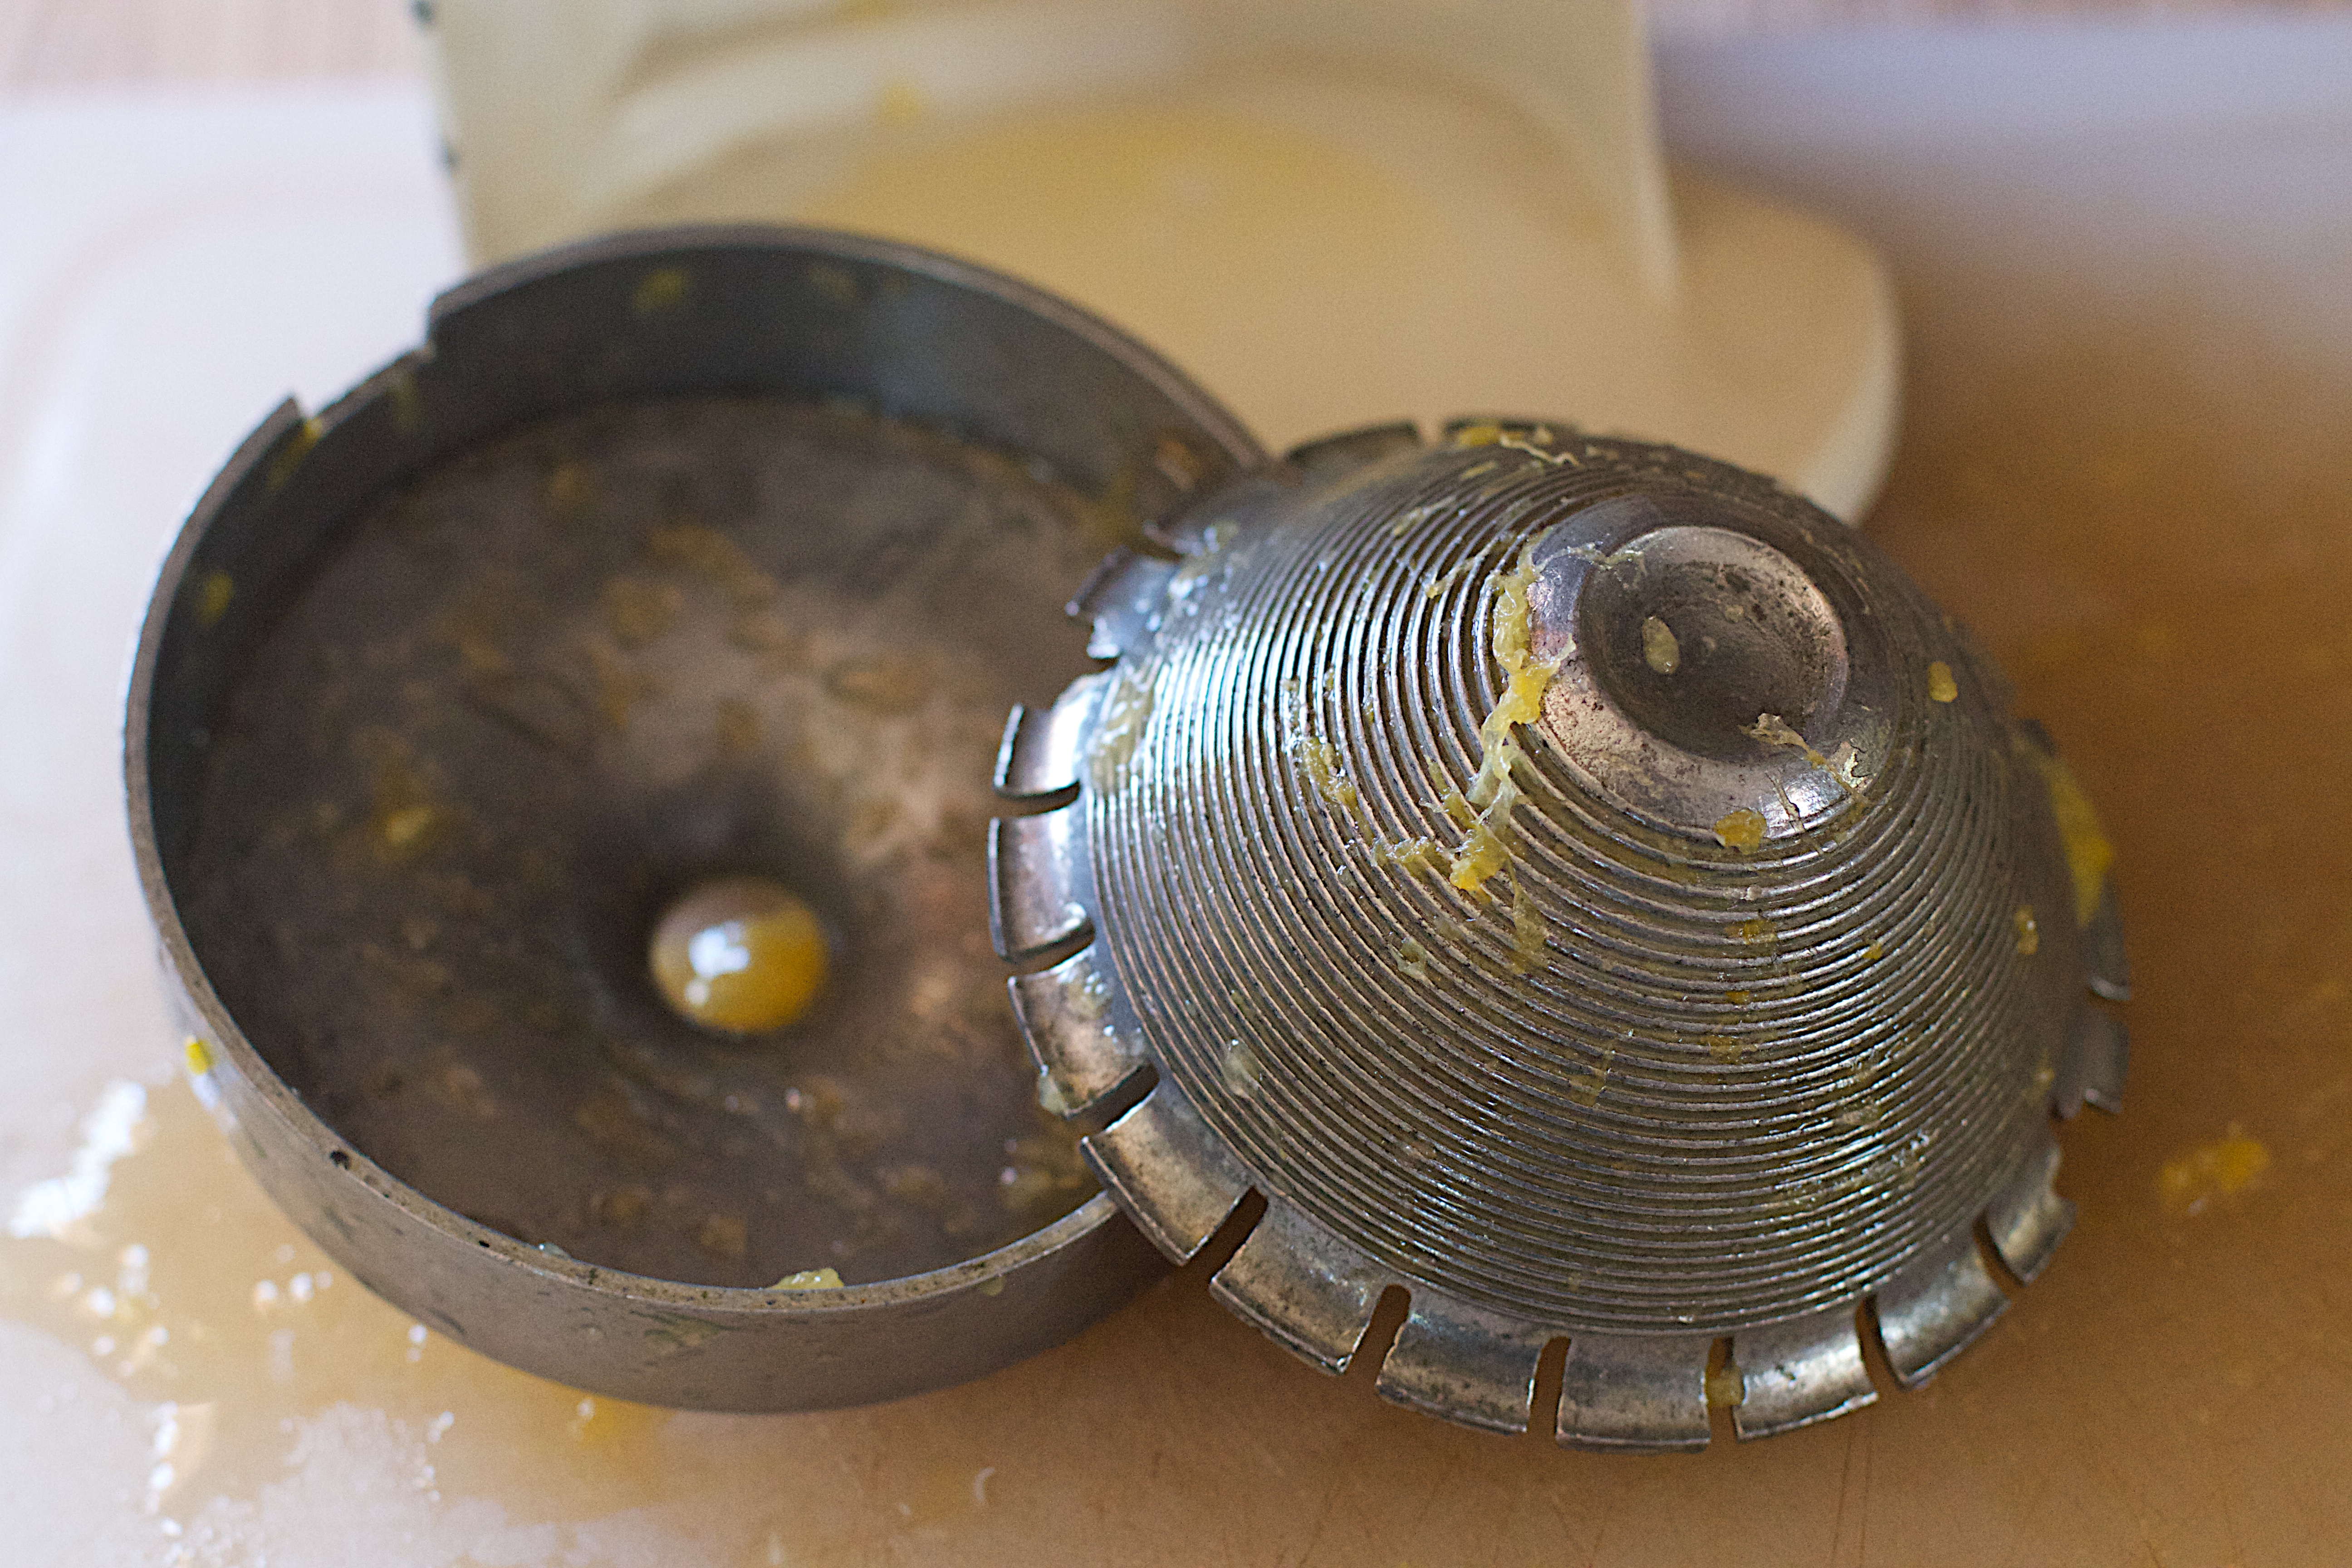
light, lighting, macro photography